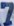
Number: 7